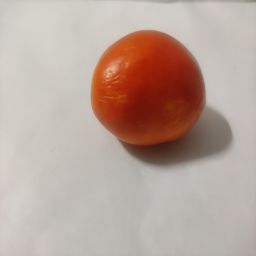
Crop: Tomato
Quality: Ripe